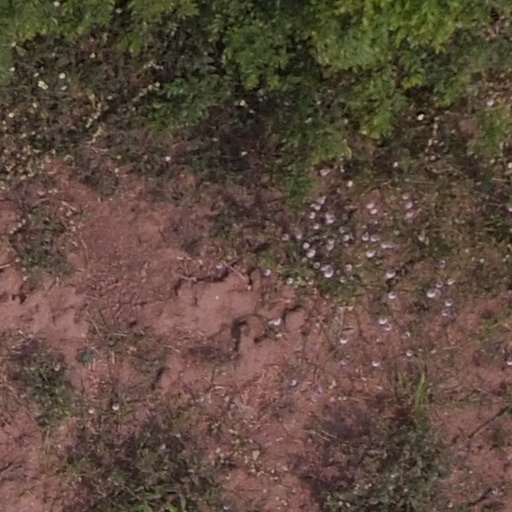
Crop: maize; corn